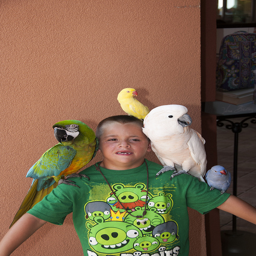
A little boy that has birds on his arms.
Young boy with interesting shirt with parotts all over him
A child standing next to a wall with birds on him.
A boy in an angry bird shirt standing with four birds on him.
The kid has four different birds on his shoulders